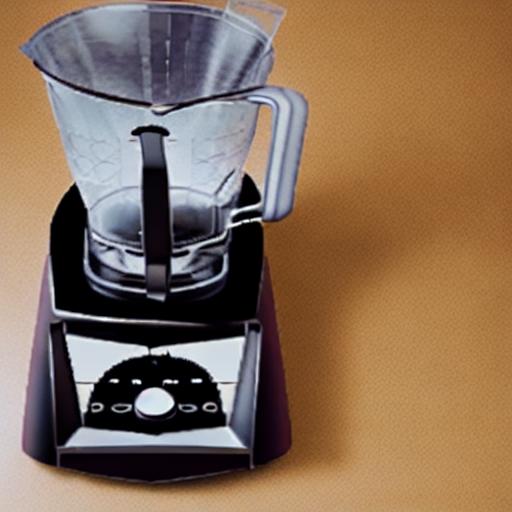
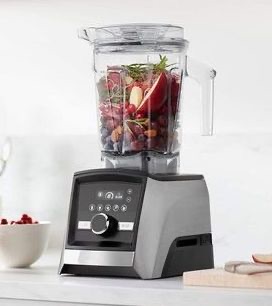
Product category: items_blender
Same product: no